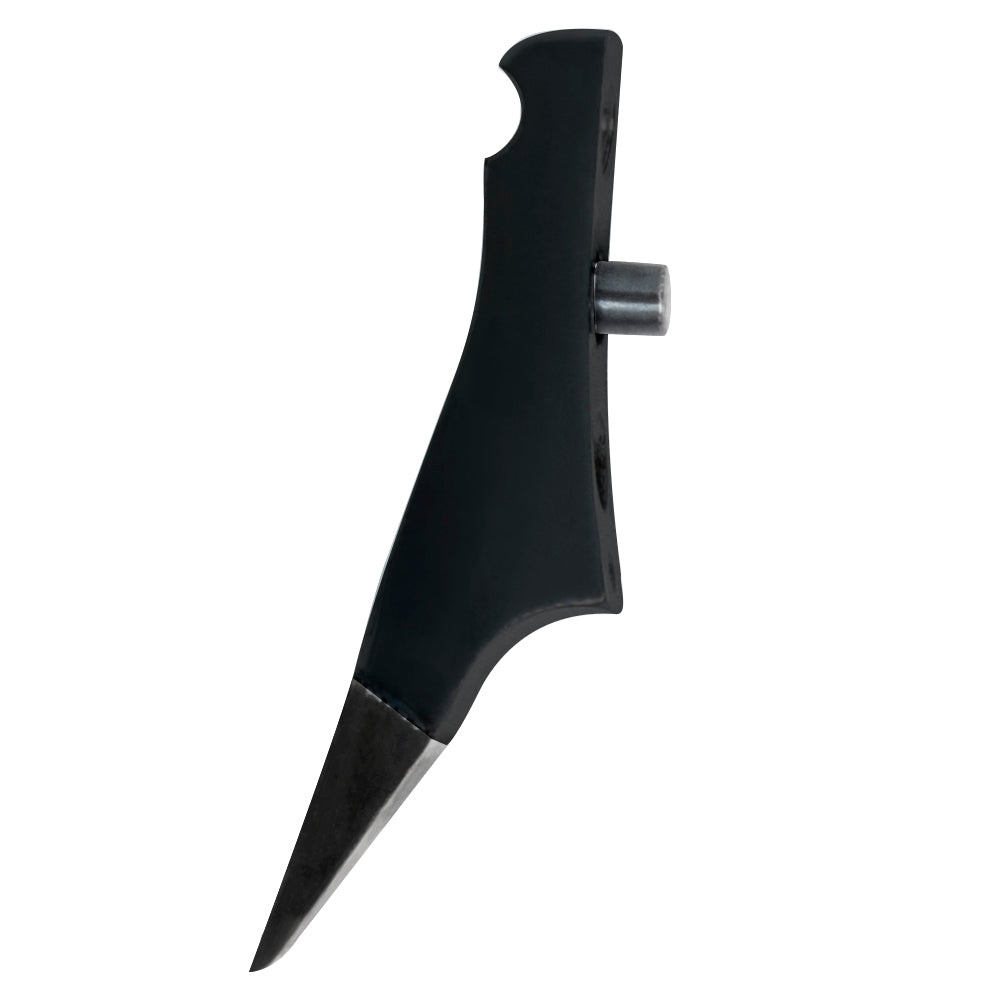
Replaceable Pole Gaff for Non-Contoured Shank Titanium Climbers - N9206A
A replacement gaff for use with Non-Contoured Shank Titanium Climbers. *Gaffs sold in pairs. * Measures 1 ¾” long and features a 16-degree angle. Product Number: N9206A Product Name: Replaceable Pole Gaff for Non-Contoured Shank Titanium Climbers Material: Steel Gaff Attachment Type: Dowel & Screw Gaff Angle: 16 degrees Weight: 0.12 lbs. Length: 1-3/4″ For Use With: Titanium Pole Climbers, Non-contoured Shank, Straight Stirrup Titanium Pole Climbers, Non-contoured Shank, Offset Stirrup Dowel & Screw Gaff Replacement Instructions
Brand: Buckingham
Category: Business & Industrial > Forestry & Logging > Arborist Accessories > Throw Weights